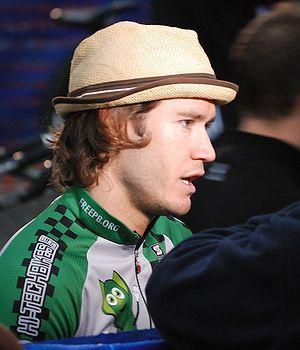
Mark-Paul Gosselaar est un acteur américain né le 1ᵉʳ mars 1974 à Panorama City, Californie. Il est surtout connu pour son rôle de Zack Morris dans la série Sauvés par le gong. Il a aussi incarné l'inspecteur John Clark dans la série NYPD Blue qui fit équipe avec Andy Sipowicz alias Dennis Franz. Depuis 2019, il est l'un des personnages principaux de la série Mixed-ish.
Cette liste non exhaustive répertorie les personnalités nées à Los Angeles, dans l'État de la Californie, États-Unis, en suivant un classement par ordre chronologique. Pour chaque personnalité sont donnés le nom, l'année de naissance, l'année de décès le cas échéant, précision du quartier et la qualité ou profession.
Commander in Chief est une série télévisée américaine en 18 épisodes de 42 minutes, créée par Rod Lurie et diffusée entre le 27 septembre 2005 et le 14 juin 2006 sur le réseau ABC.